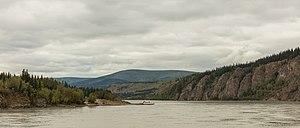
La rivière Porcupine est un cours d'eau qui coule en Alaska et au Yukon. Elle prend sa source dans les monts Ogilvie, au nord de Dawson City et coule sur 721 kilomètres vers le nord, puis vers le sud ouest, traverse la communauté de Old Crow au Yukon et se dirige vers le fleuve Yukon, dans lequel il se jette à Fort Yukon.